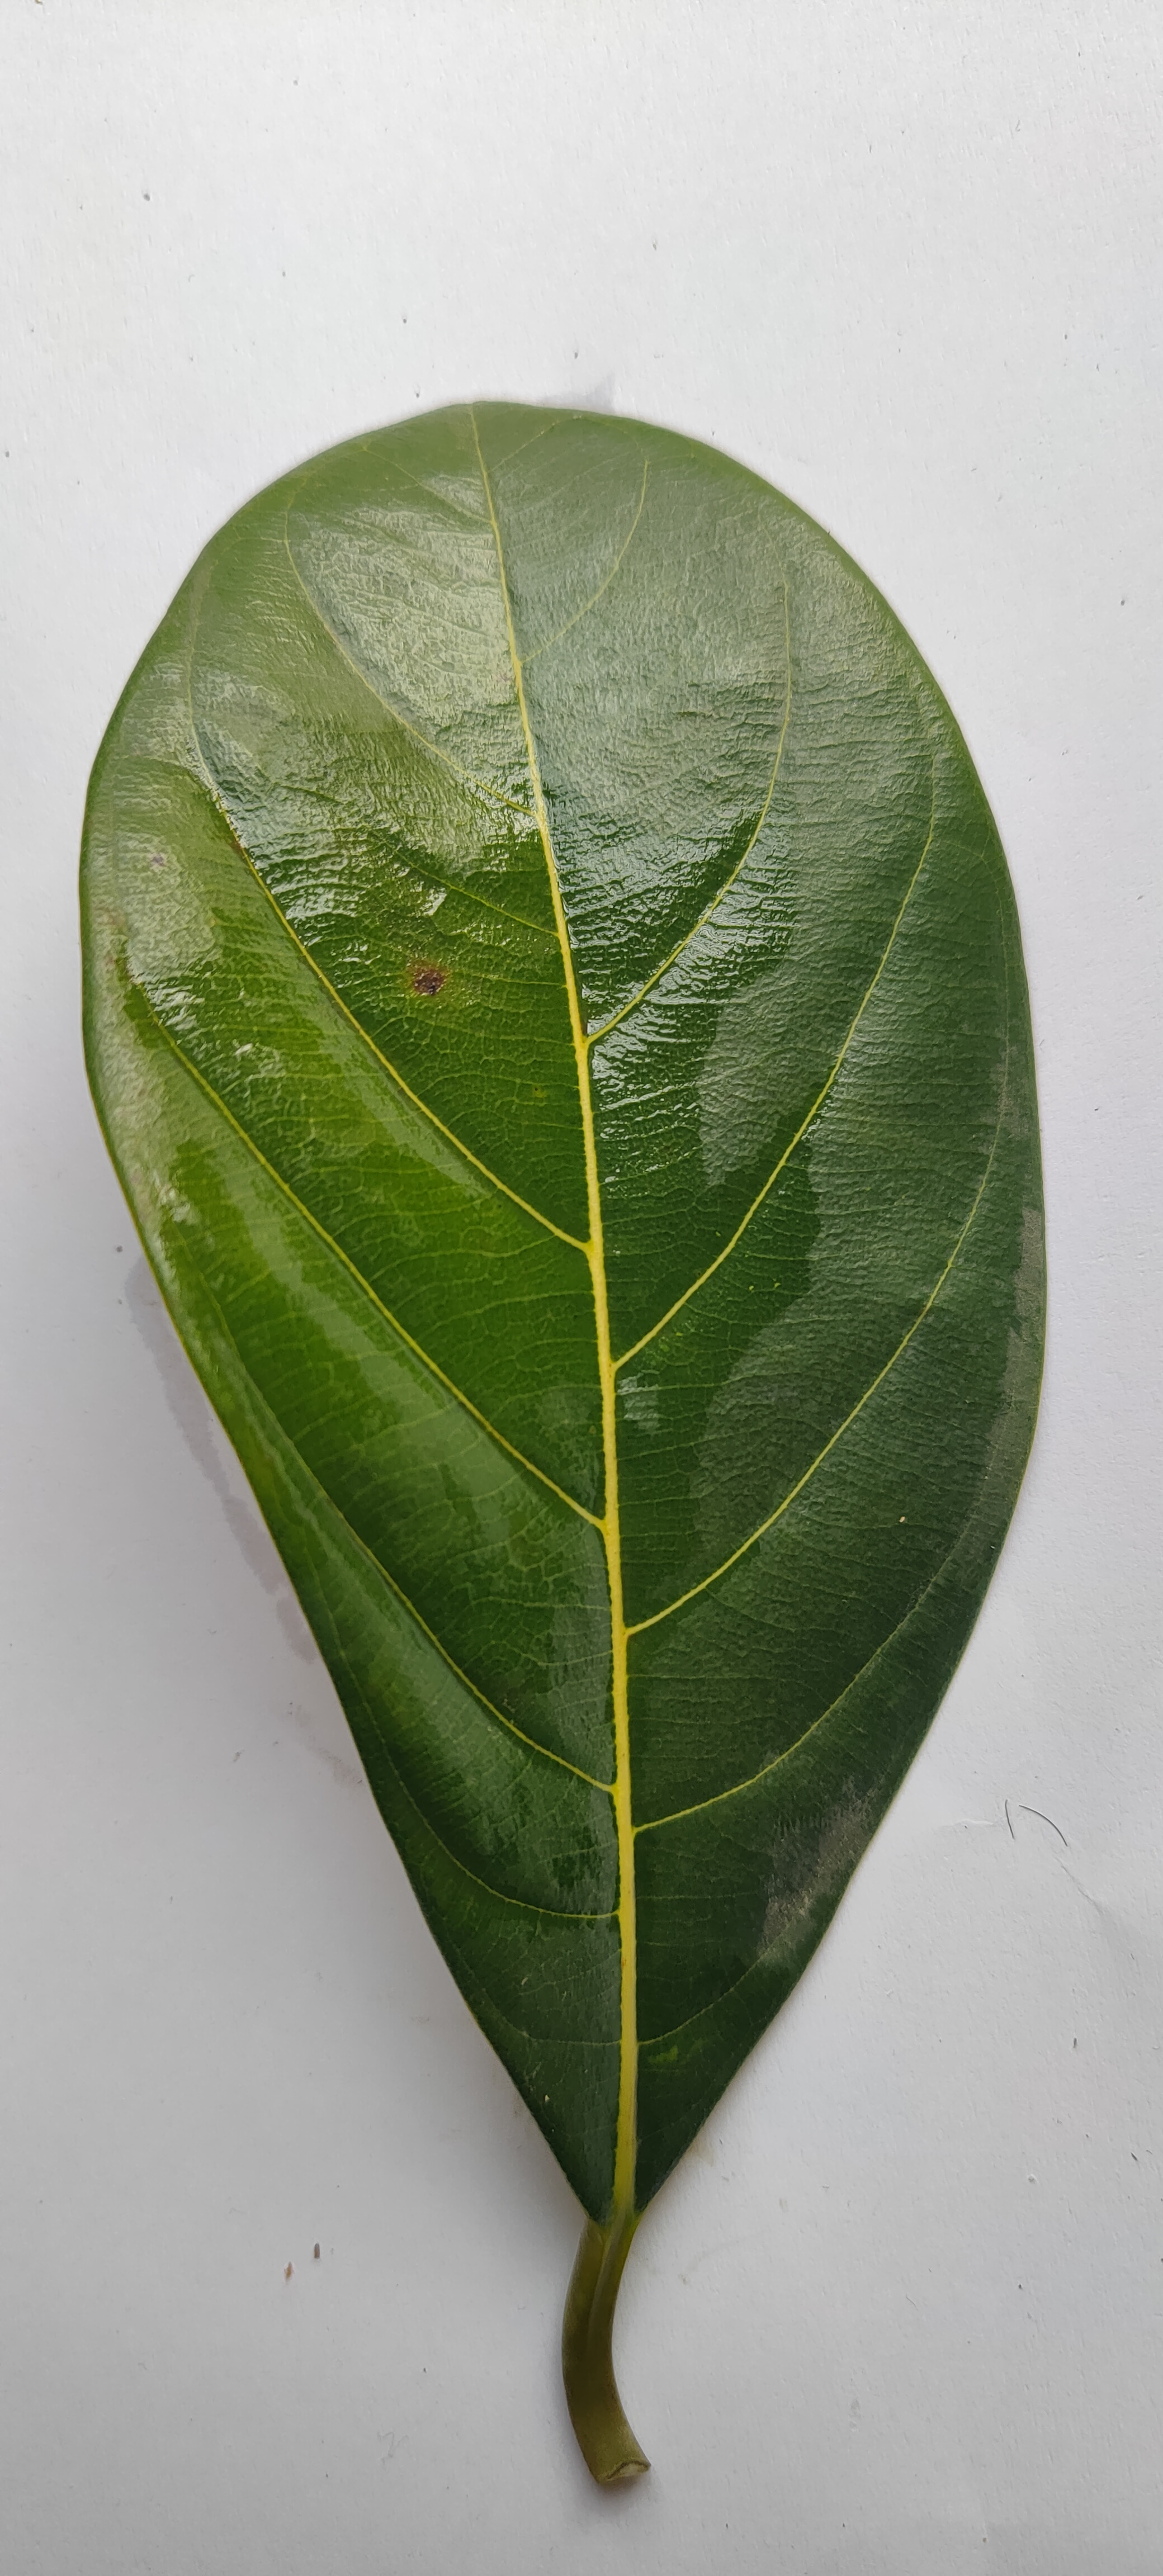
Leaf variety: Jackfruit